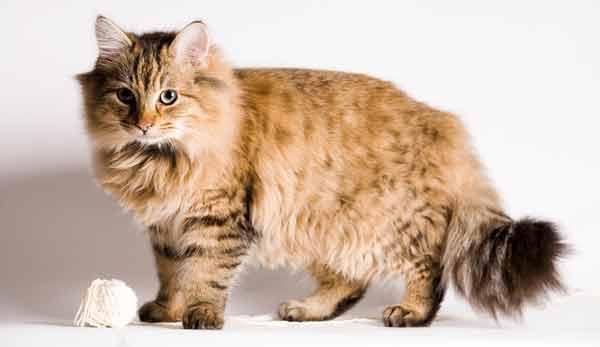
Maine Coon